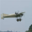
Label: airplane